Pierre and Jean (film)

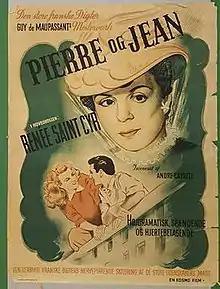

Pierre and Jean (French: Pierre et Jean) is a 1943 French drama film directed by André Cayatte and starring Renée Saint-Cyr, Noël Roquevert and Jacques Dumesnil. It is based on the novel "Pierre and Jean" by Guy de Maupassant. It was shot at the Billancourt Studios and Neuilly Studios in Paris and on location in Gournay-sur-Marne. The film's sets were designed by the art director Andrej Andrejew.